USS Ohio (1820)

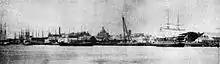
"Ohio" as a receiving ship at Boston in the 1870s.

In 1850, she returned to Boston, where she again went into ordinary. In 1851, "Ohio" became a receiving ship and continued this duty until again placed in ordinary in 1875. "Ohio" was sold at Boston to J. L. Snow of Rockland, Maine on 27 September 1883. She was burned in the following year, in Greenport Harbor, New York; the remains are still accessible to scuba divers. The wreck is off Fanning Point, in about of water.